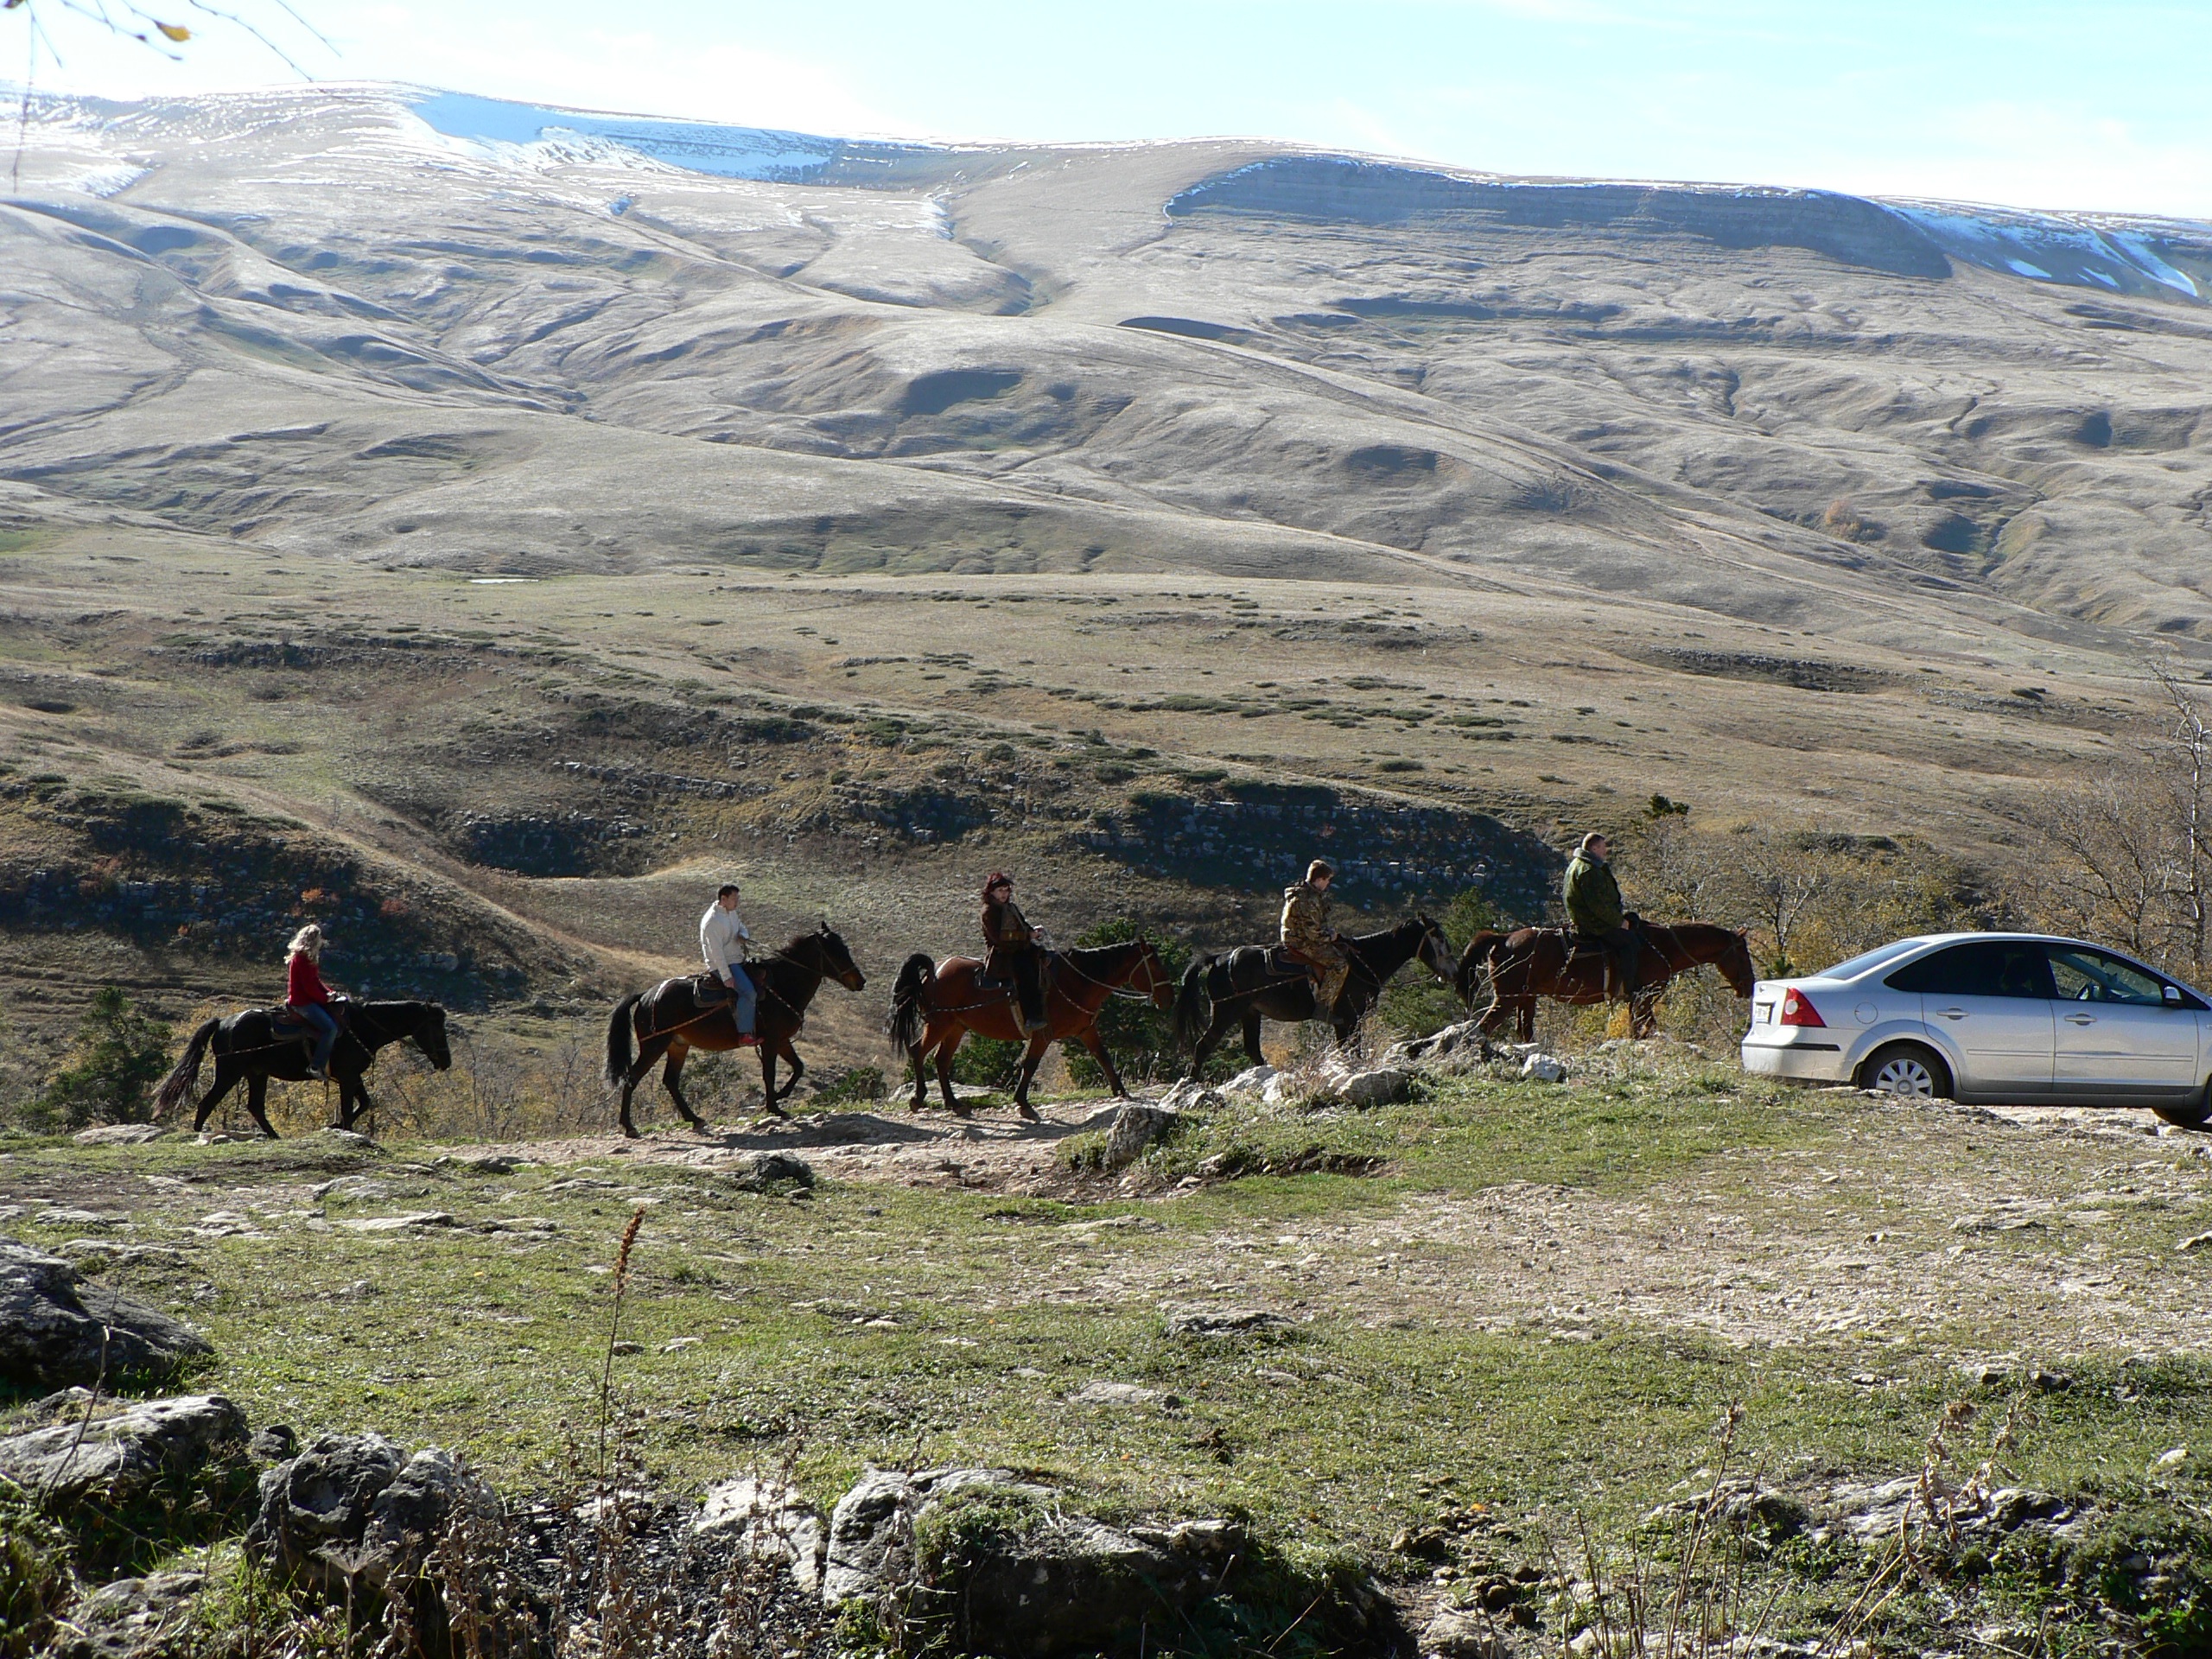
landscape, wilderness, walking, mountain, hiking, adventure, valley, mountain range, sports, backpacking, plateau, ecosystem, pack animal, horses riders, horse rides, mountainous landforms, horse like mammal